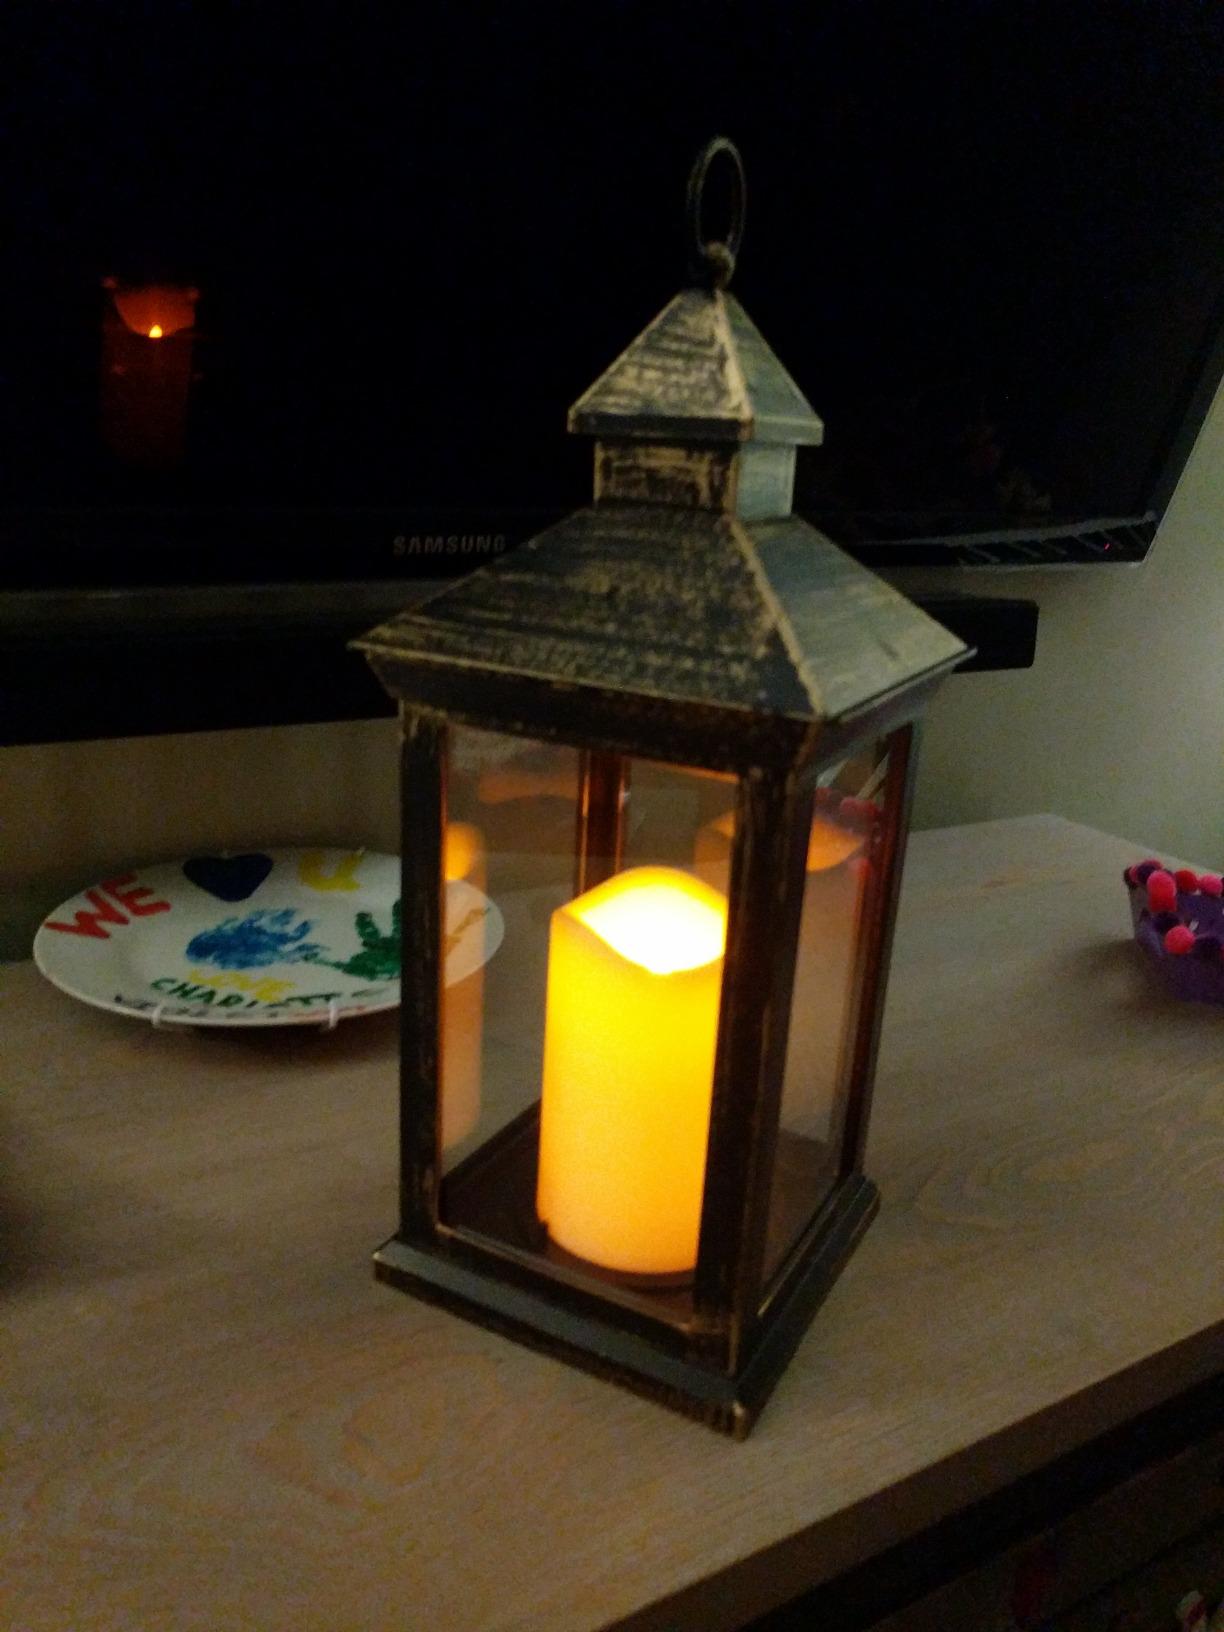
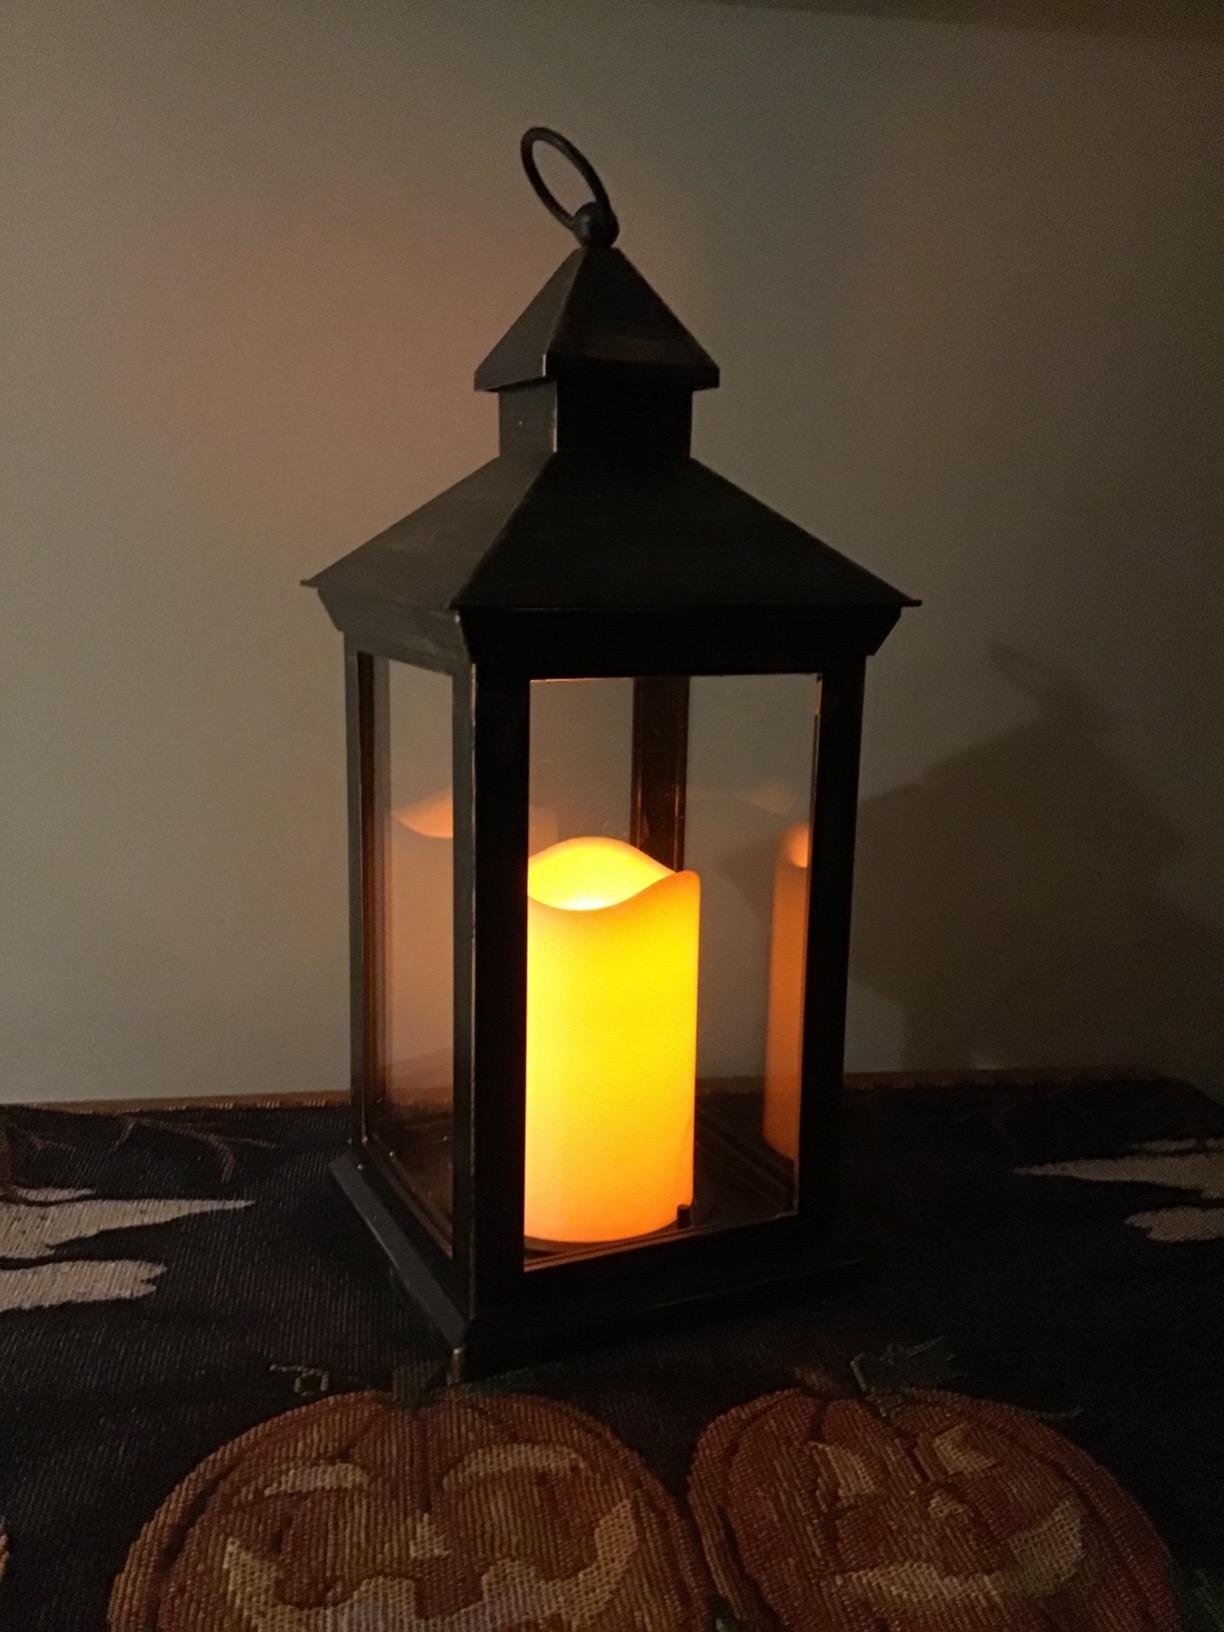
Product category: lantern
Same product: yes